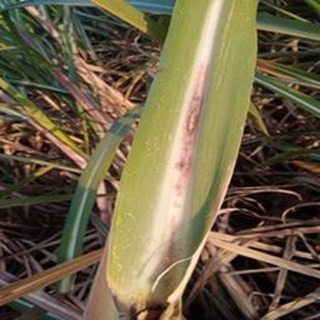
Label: sugarcane_red_rot